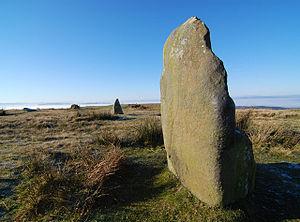
Cette liste non exhaustive recense les principaux sites mégalithiques du Shropshire.